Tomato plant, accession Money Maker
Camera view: bottom (45 deg); turntable rotation: 60 degrees
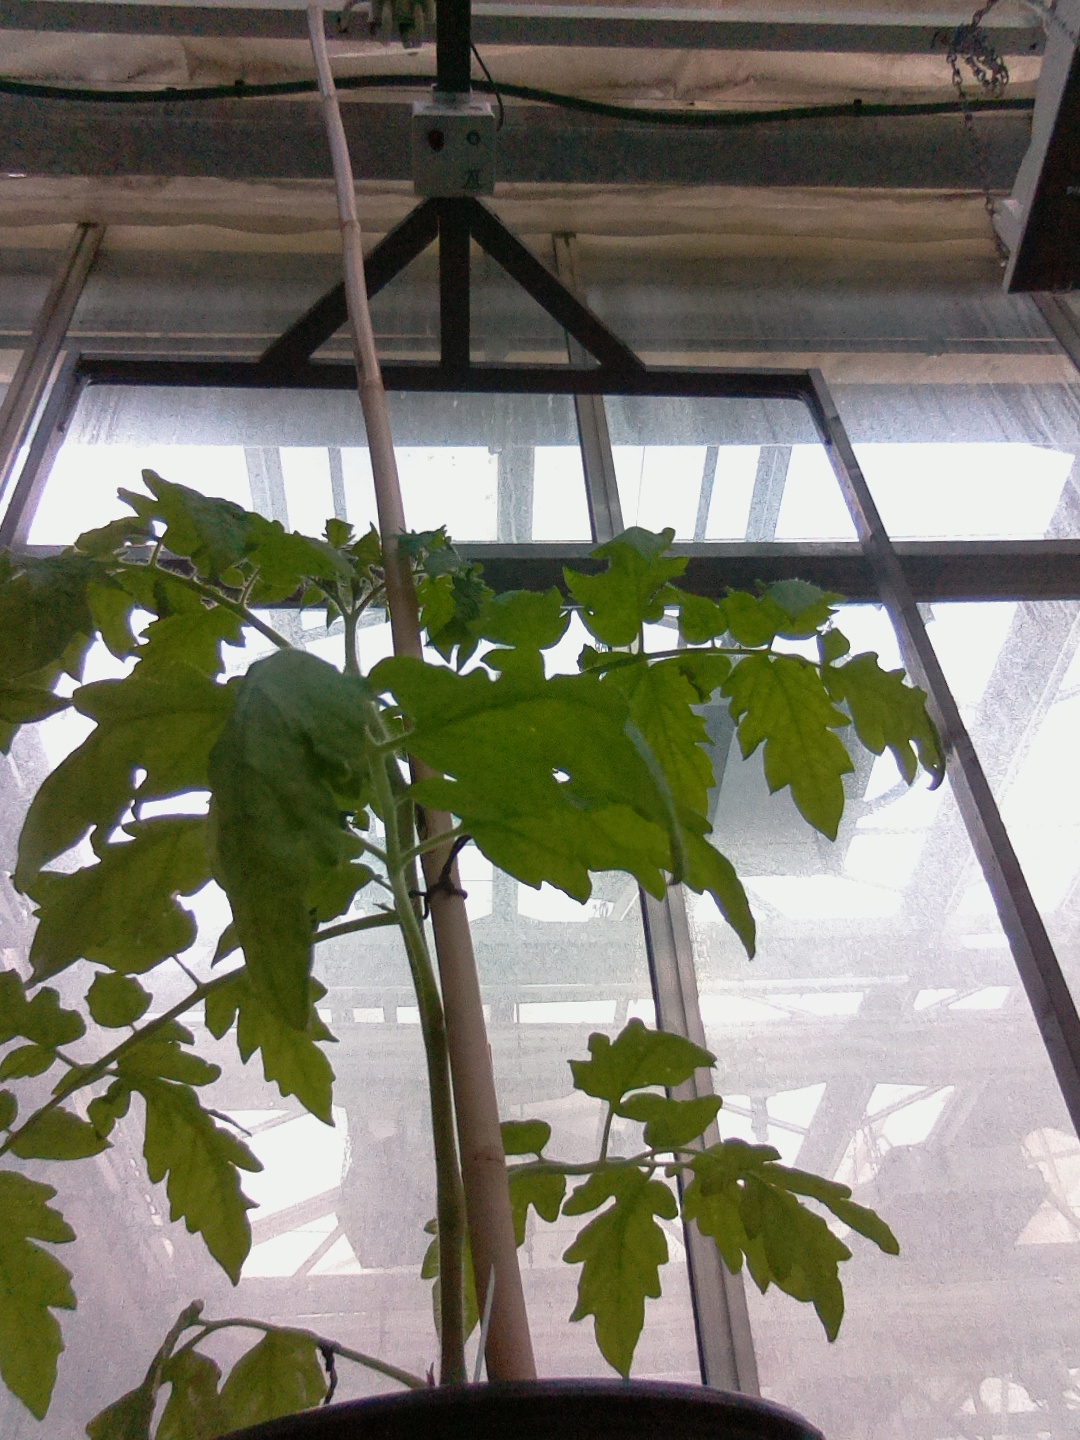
BBCH growth stage 14: 8 of true leaves visible